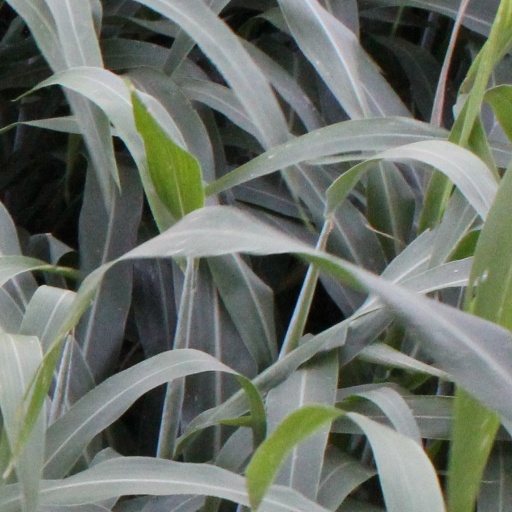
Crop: sorghum